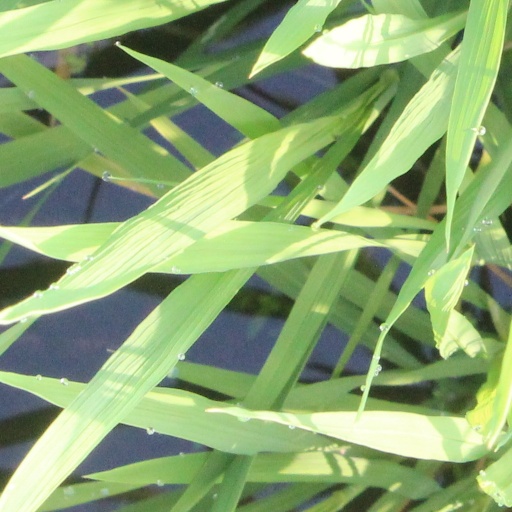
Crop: rice